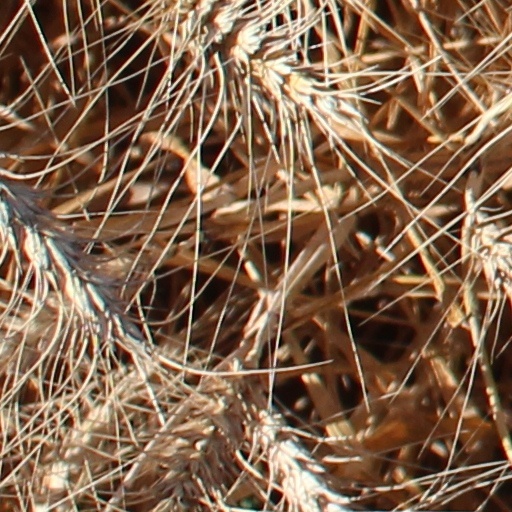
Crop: wheat